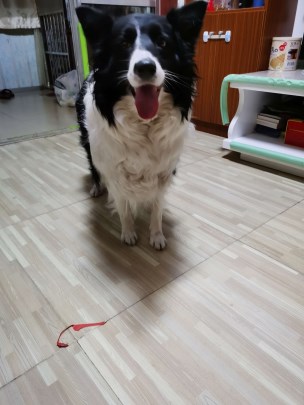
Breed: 2594-n000109-Border_collie